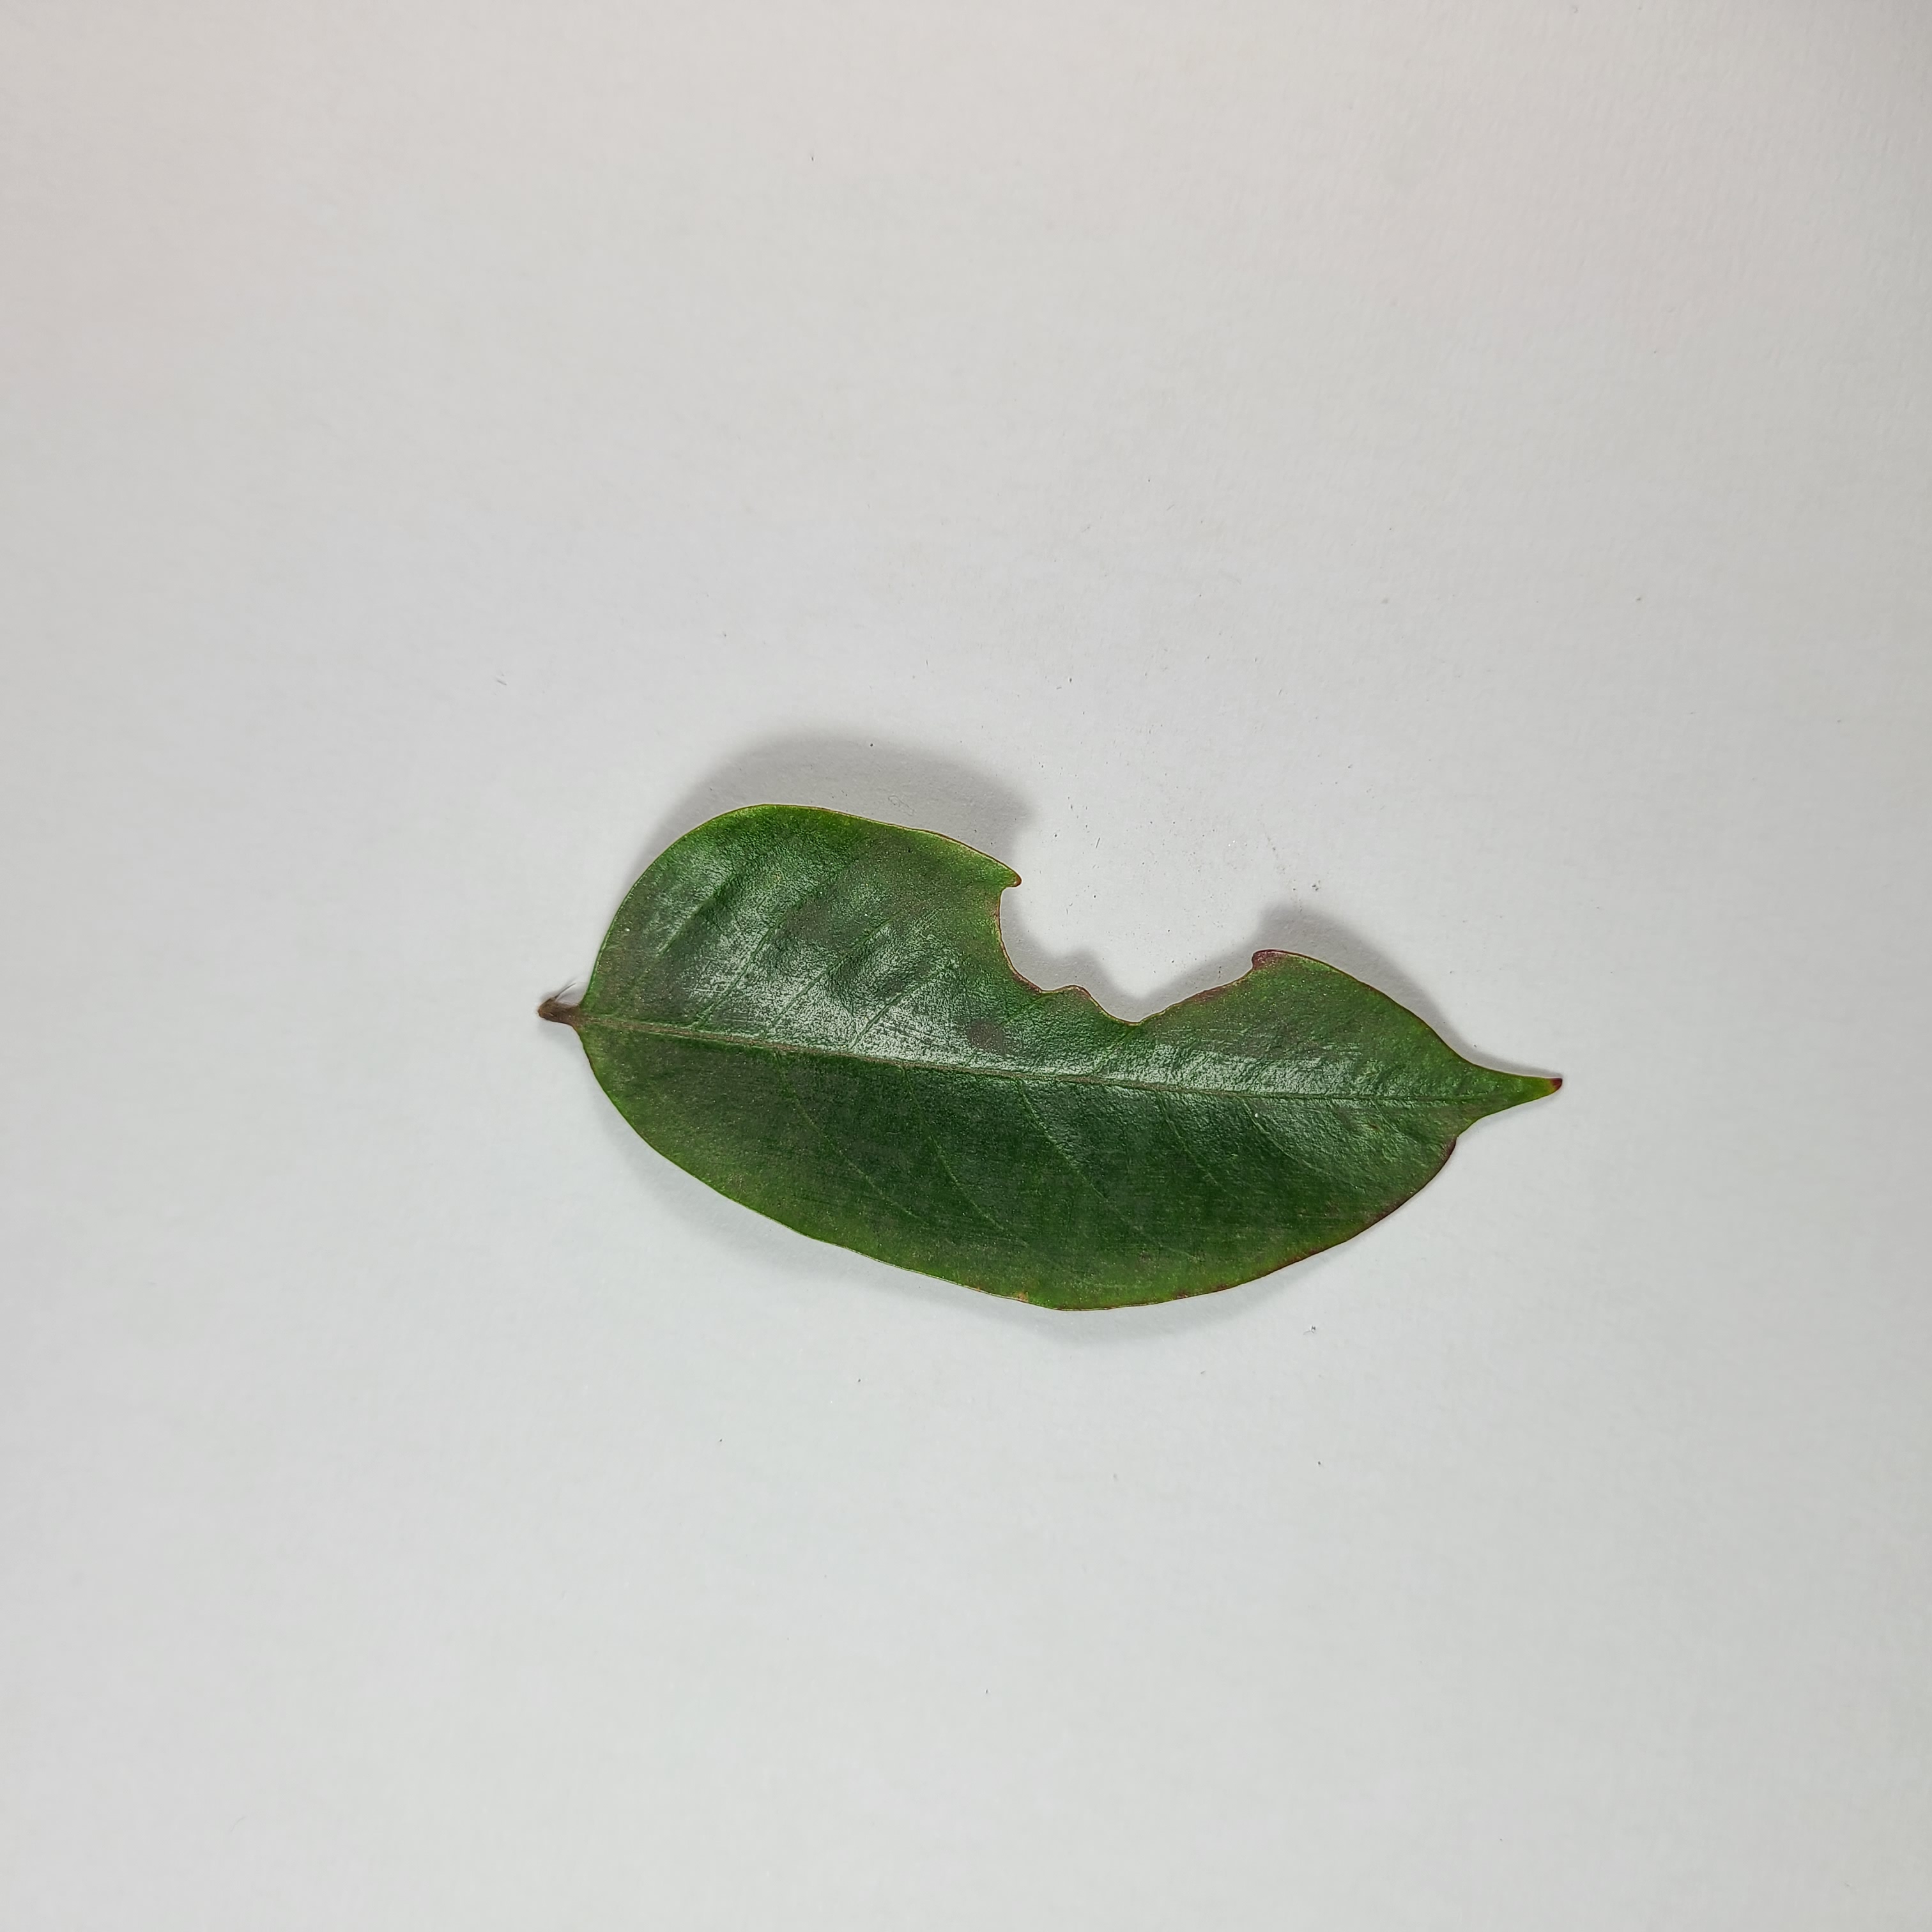
Label: Insect Hole leaves